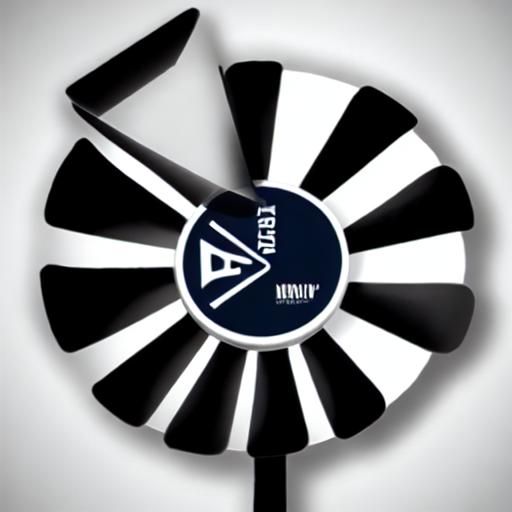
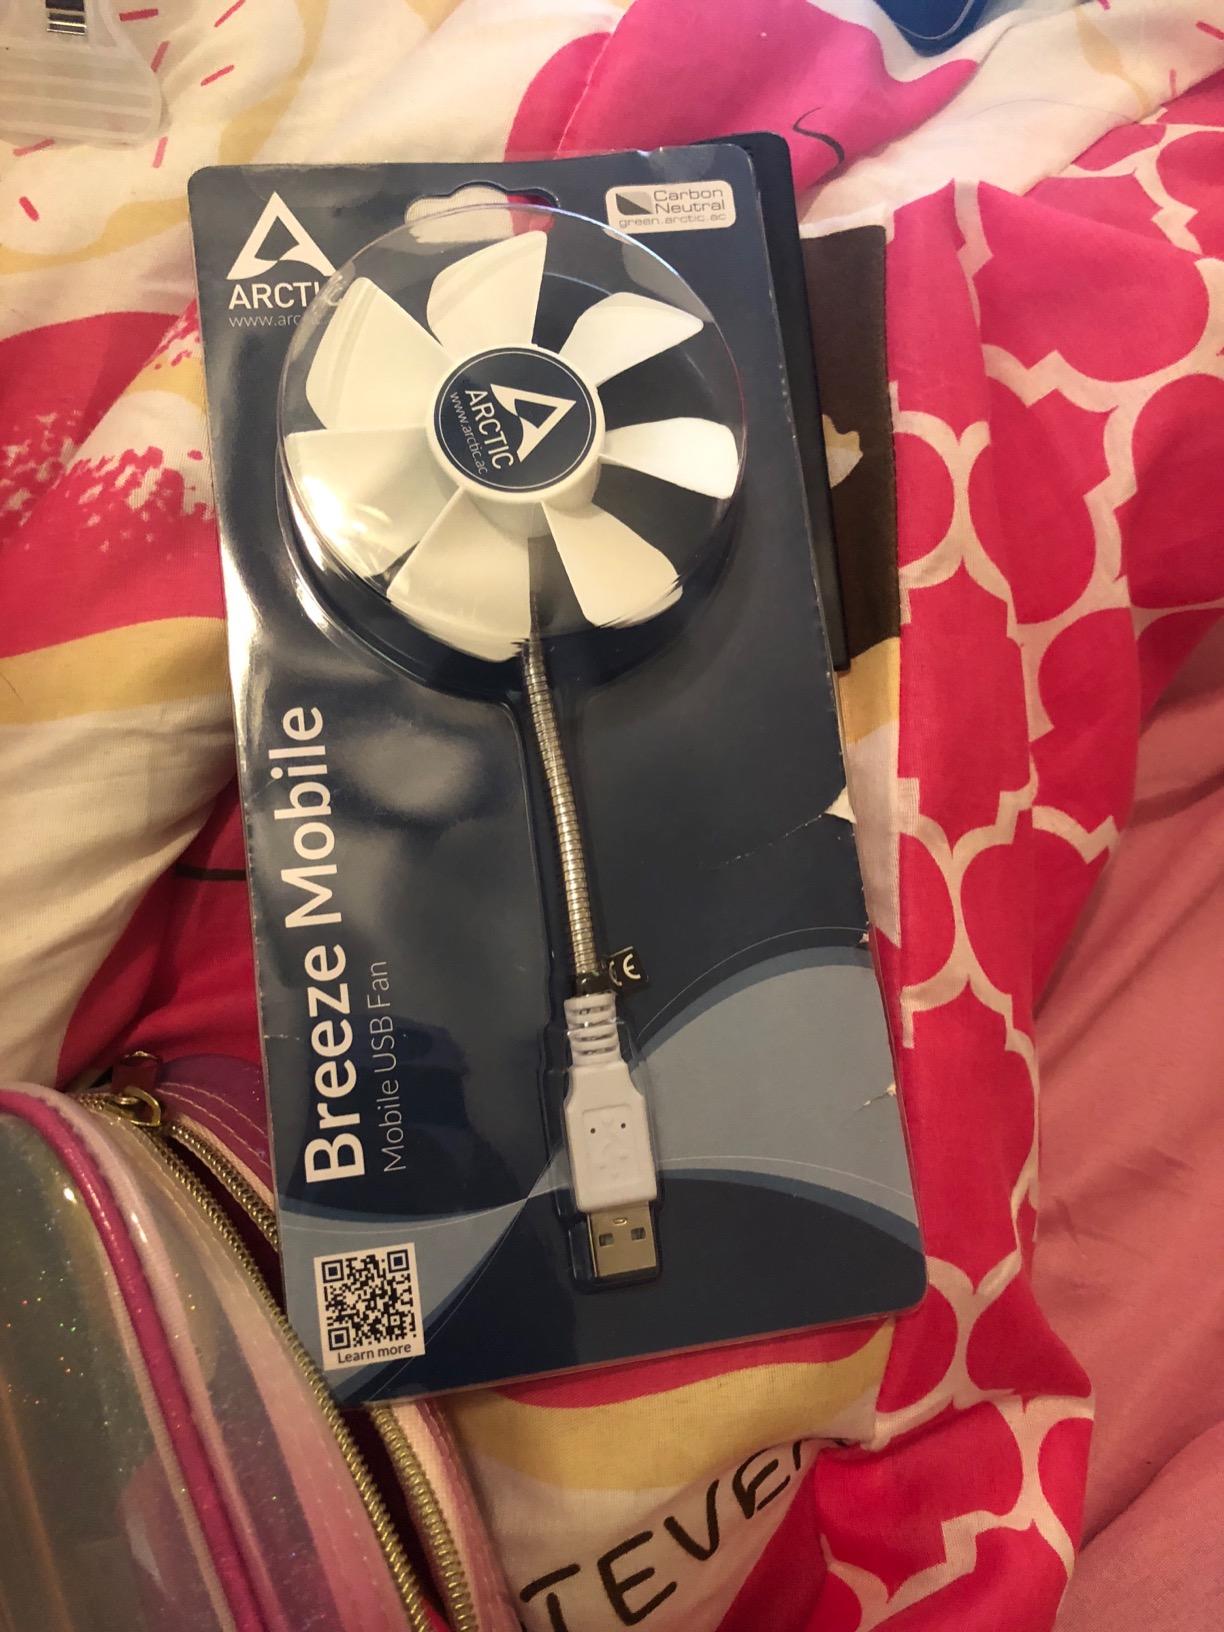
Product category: fan
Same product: no